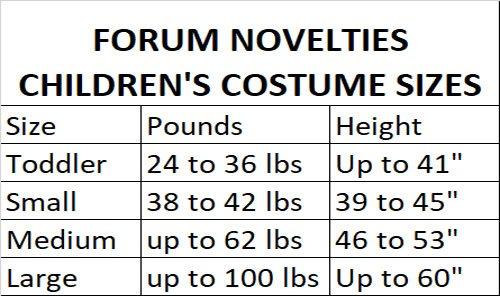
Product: Forum Novelties Zombie Girl Costume, Child's Medium
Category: Toys & Games | Dress Up & Pretend Play | Costumes
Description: Forum is a one stop zombie shop offering weapons, makeup, wounds, and more.
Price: $27.07
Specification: ProductDimensions:36x20x2inches|ItemWeight:13ounces|ShippingWeight:1pounds(Viewshippingratesandpolicies)|DomesticShipping:ItemcanbeshippedwithinU.S.|InternationalShipping:ThisitemcanbeshippedtoselectcountriesoutsideoftheU.S.LearnMore|ASIN:B004Q2O0C2|Itemmodelnumber:66946|Manufacturerrecommendedage:6-12years